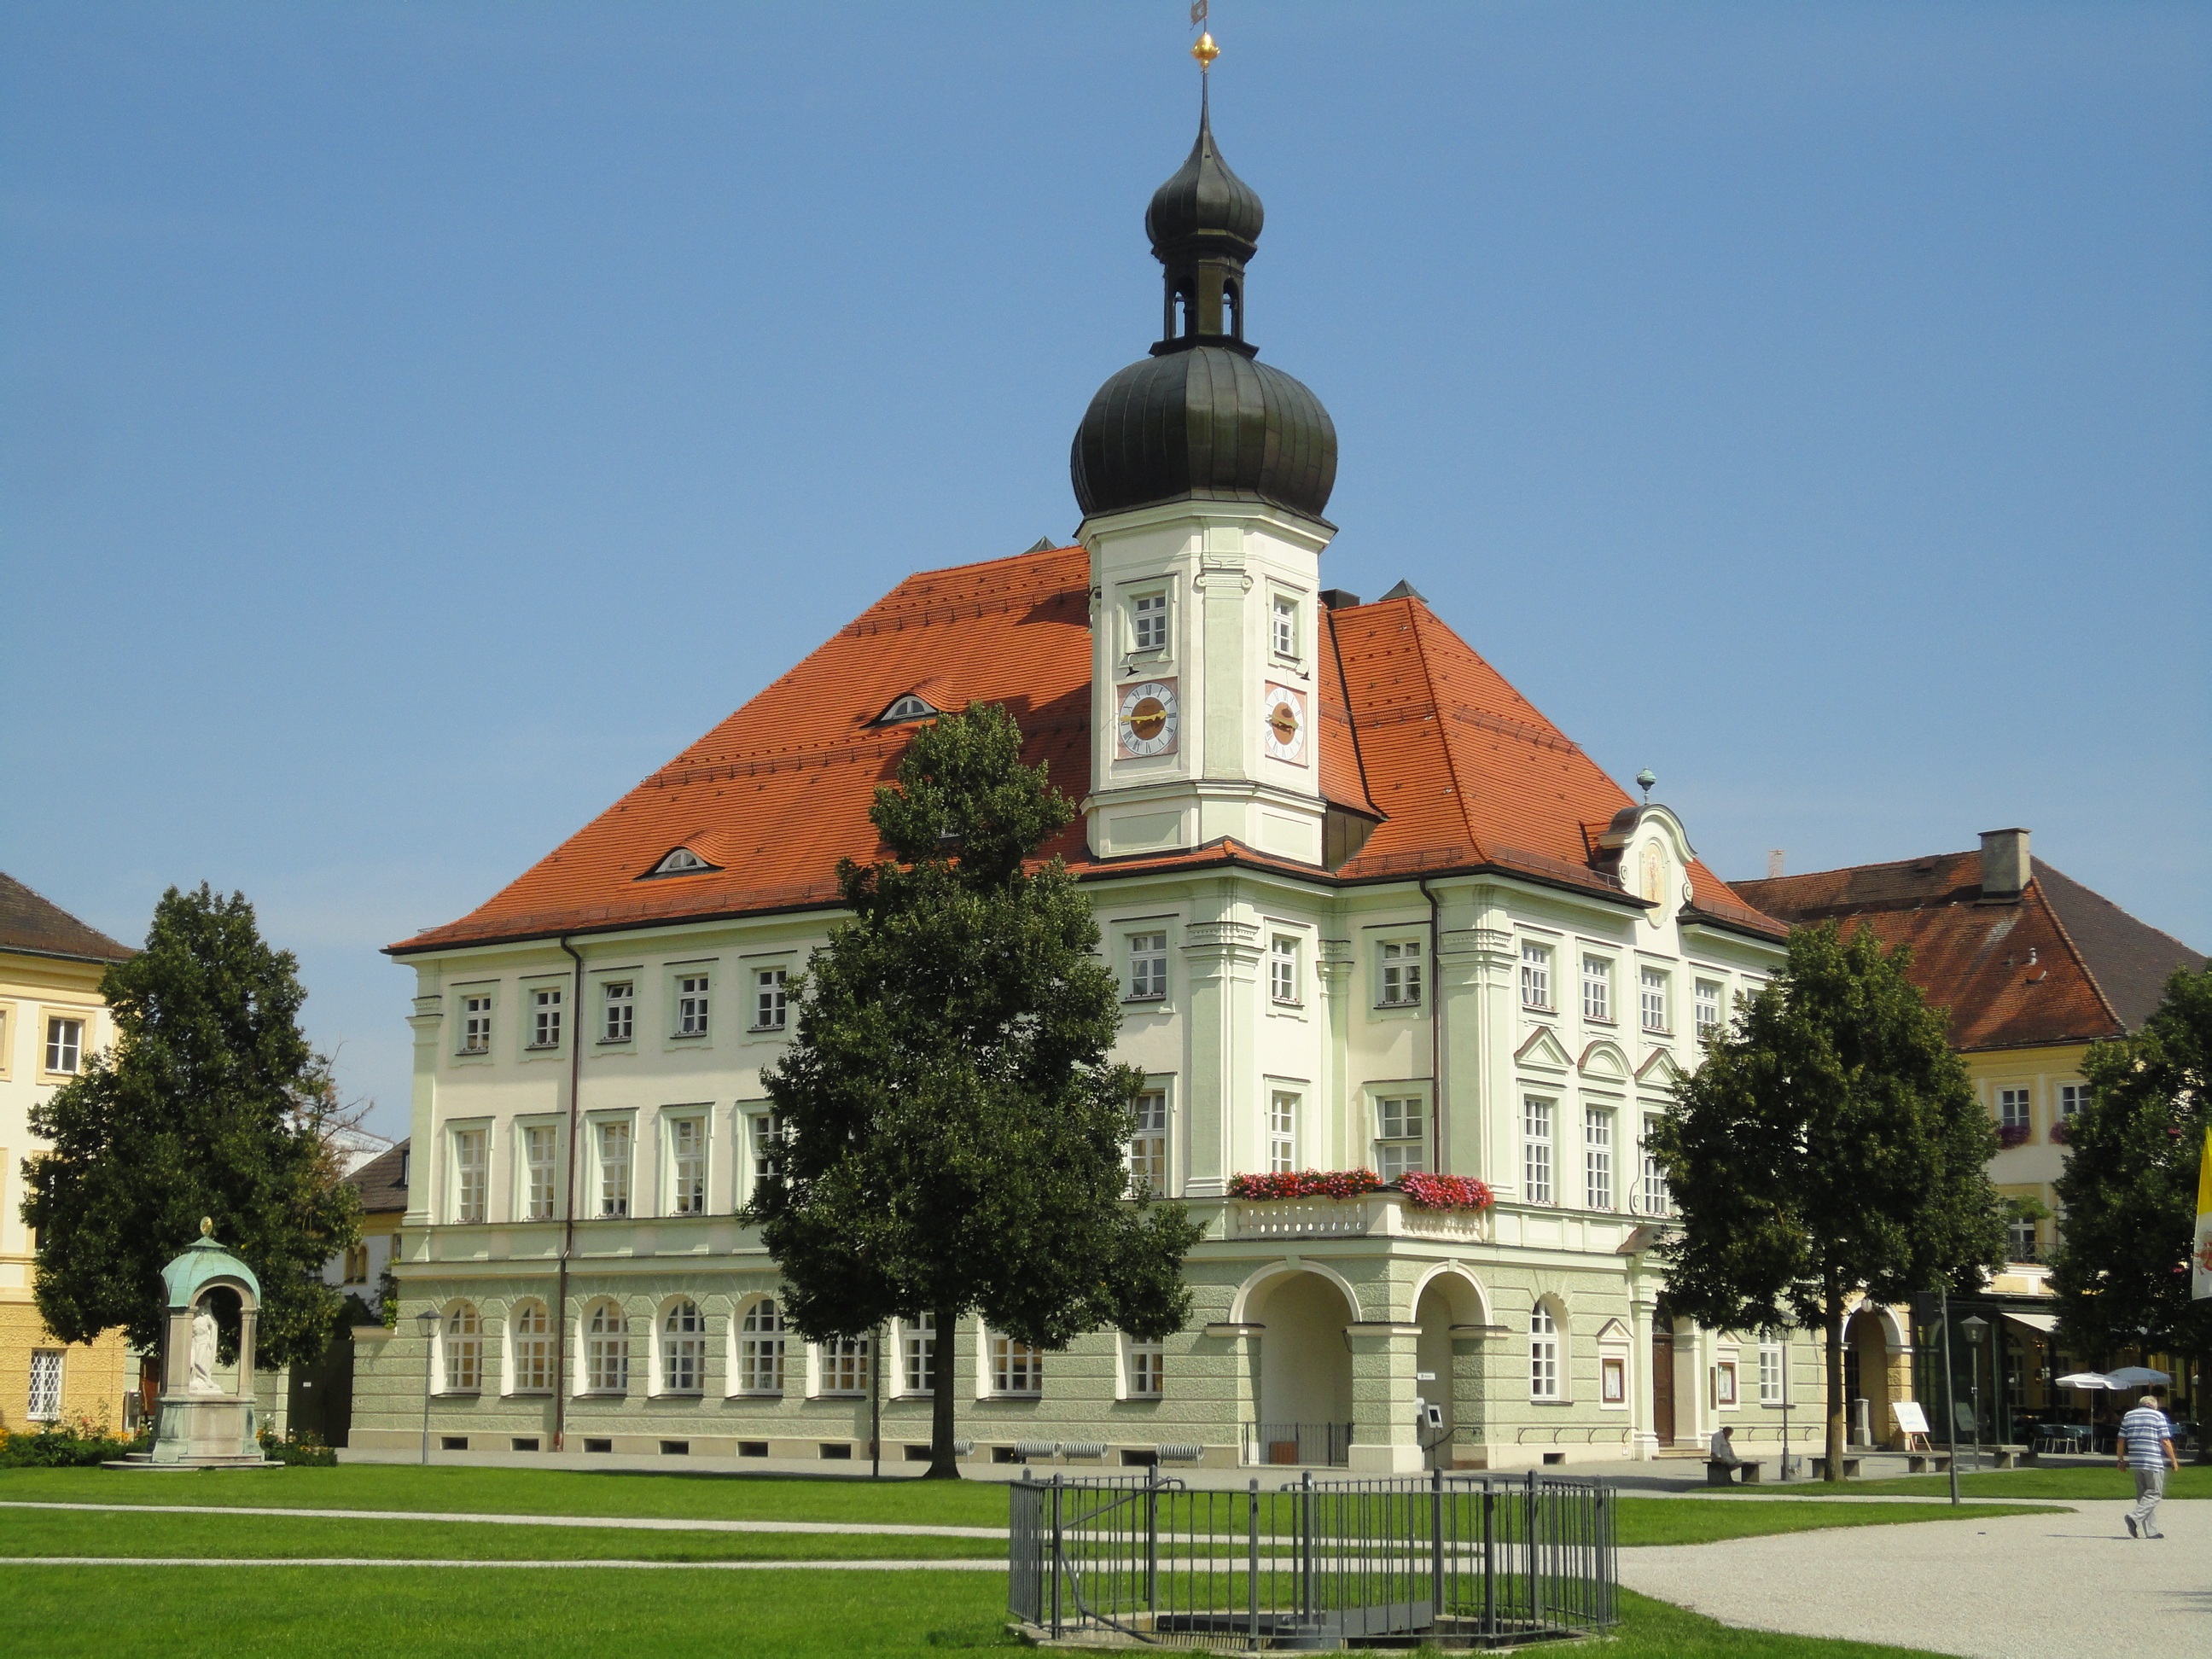
building, chateau, tower, landmark, church, chapel, place of worship, monastery, bavaria, estate, courthouse, town hall, upper bavaria, stately home, place of pilgrimage, historic town hall, historic site, spanish missions in california, alt tting, kapellplatz